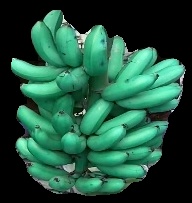
Variety: rasbale
Grade: grade1